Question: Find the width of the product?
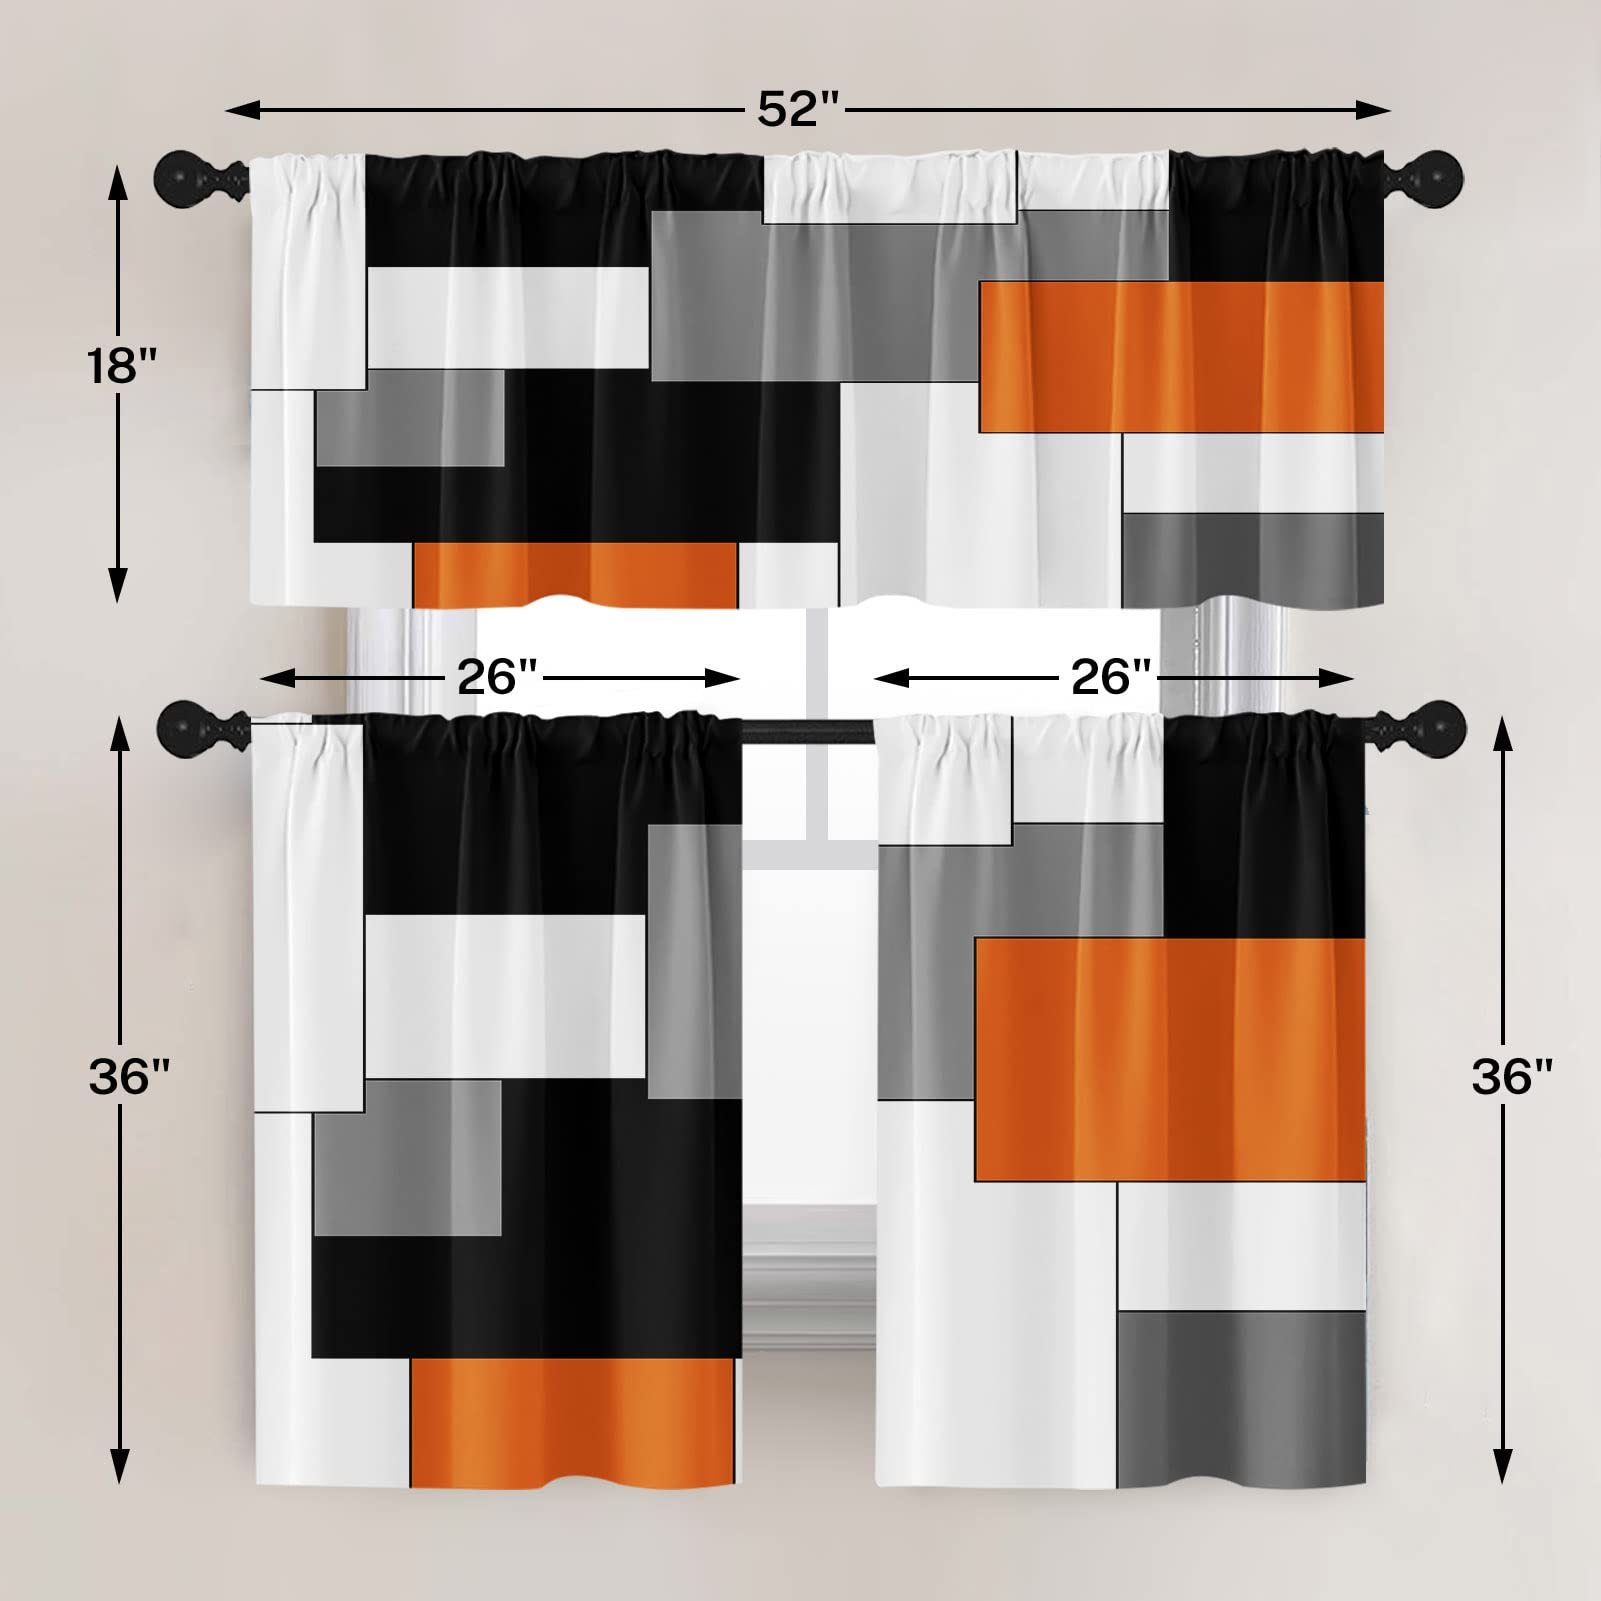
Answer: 52.0 inch